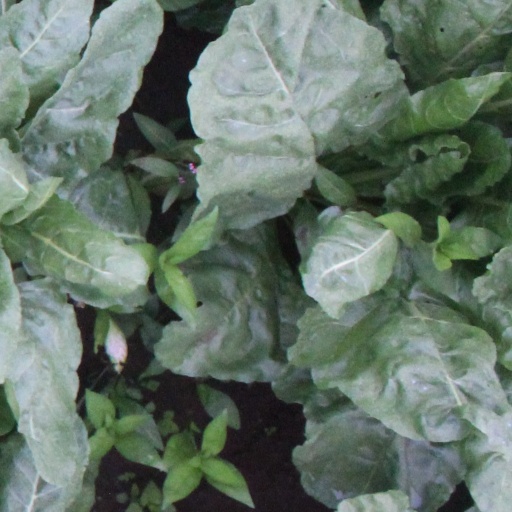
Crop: sugar beet